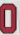
Number: 0